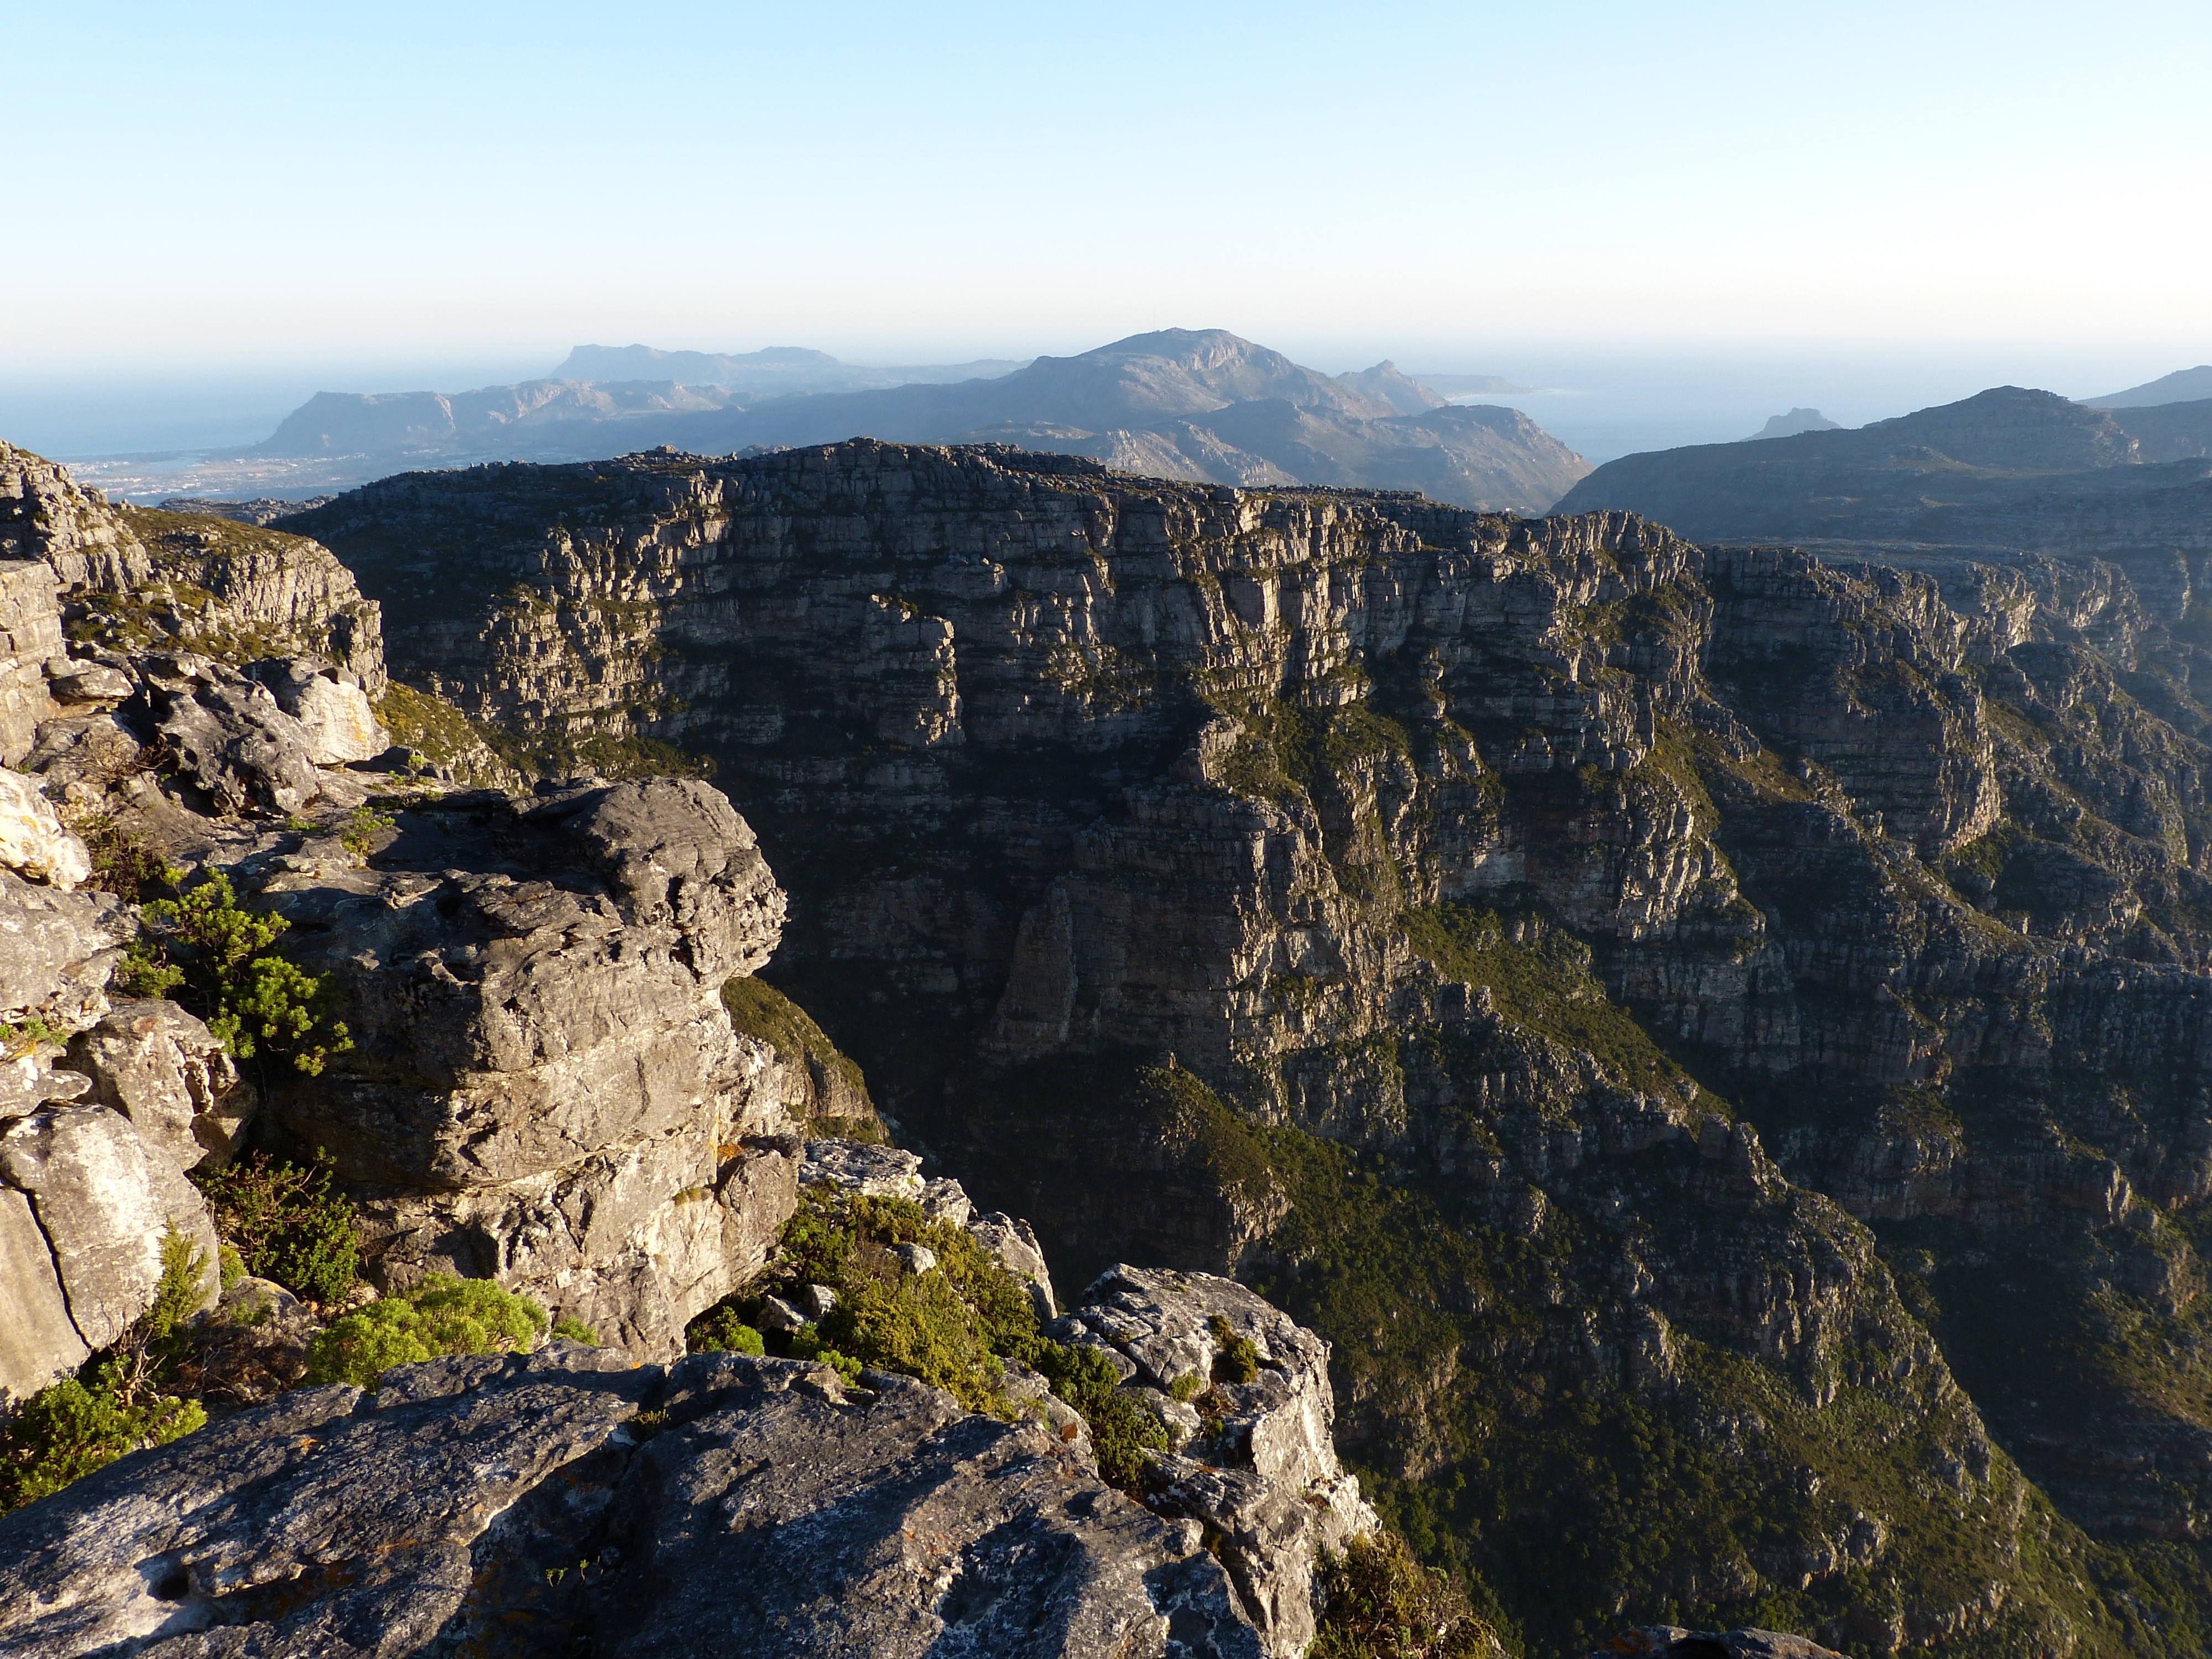
landscape, rock, wilderness, walking, mountain, hiking, trail, adventure, mountain range, formation, cliff, rocky, canyon, terrain, national park, ridge, table mountain, summit, geology, mountains, outlook, plateau, cape, south africa, landform, cape town, geographical feature, mountainous landforms